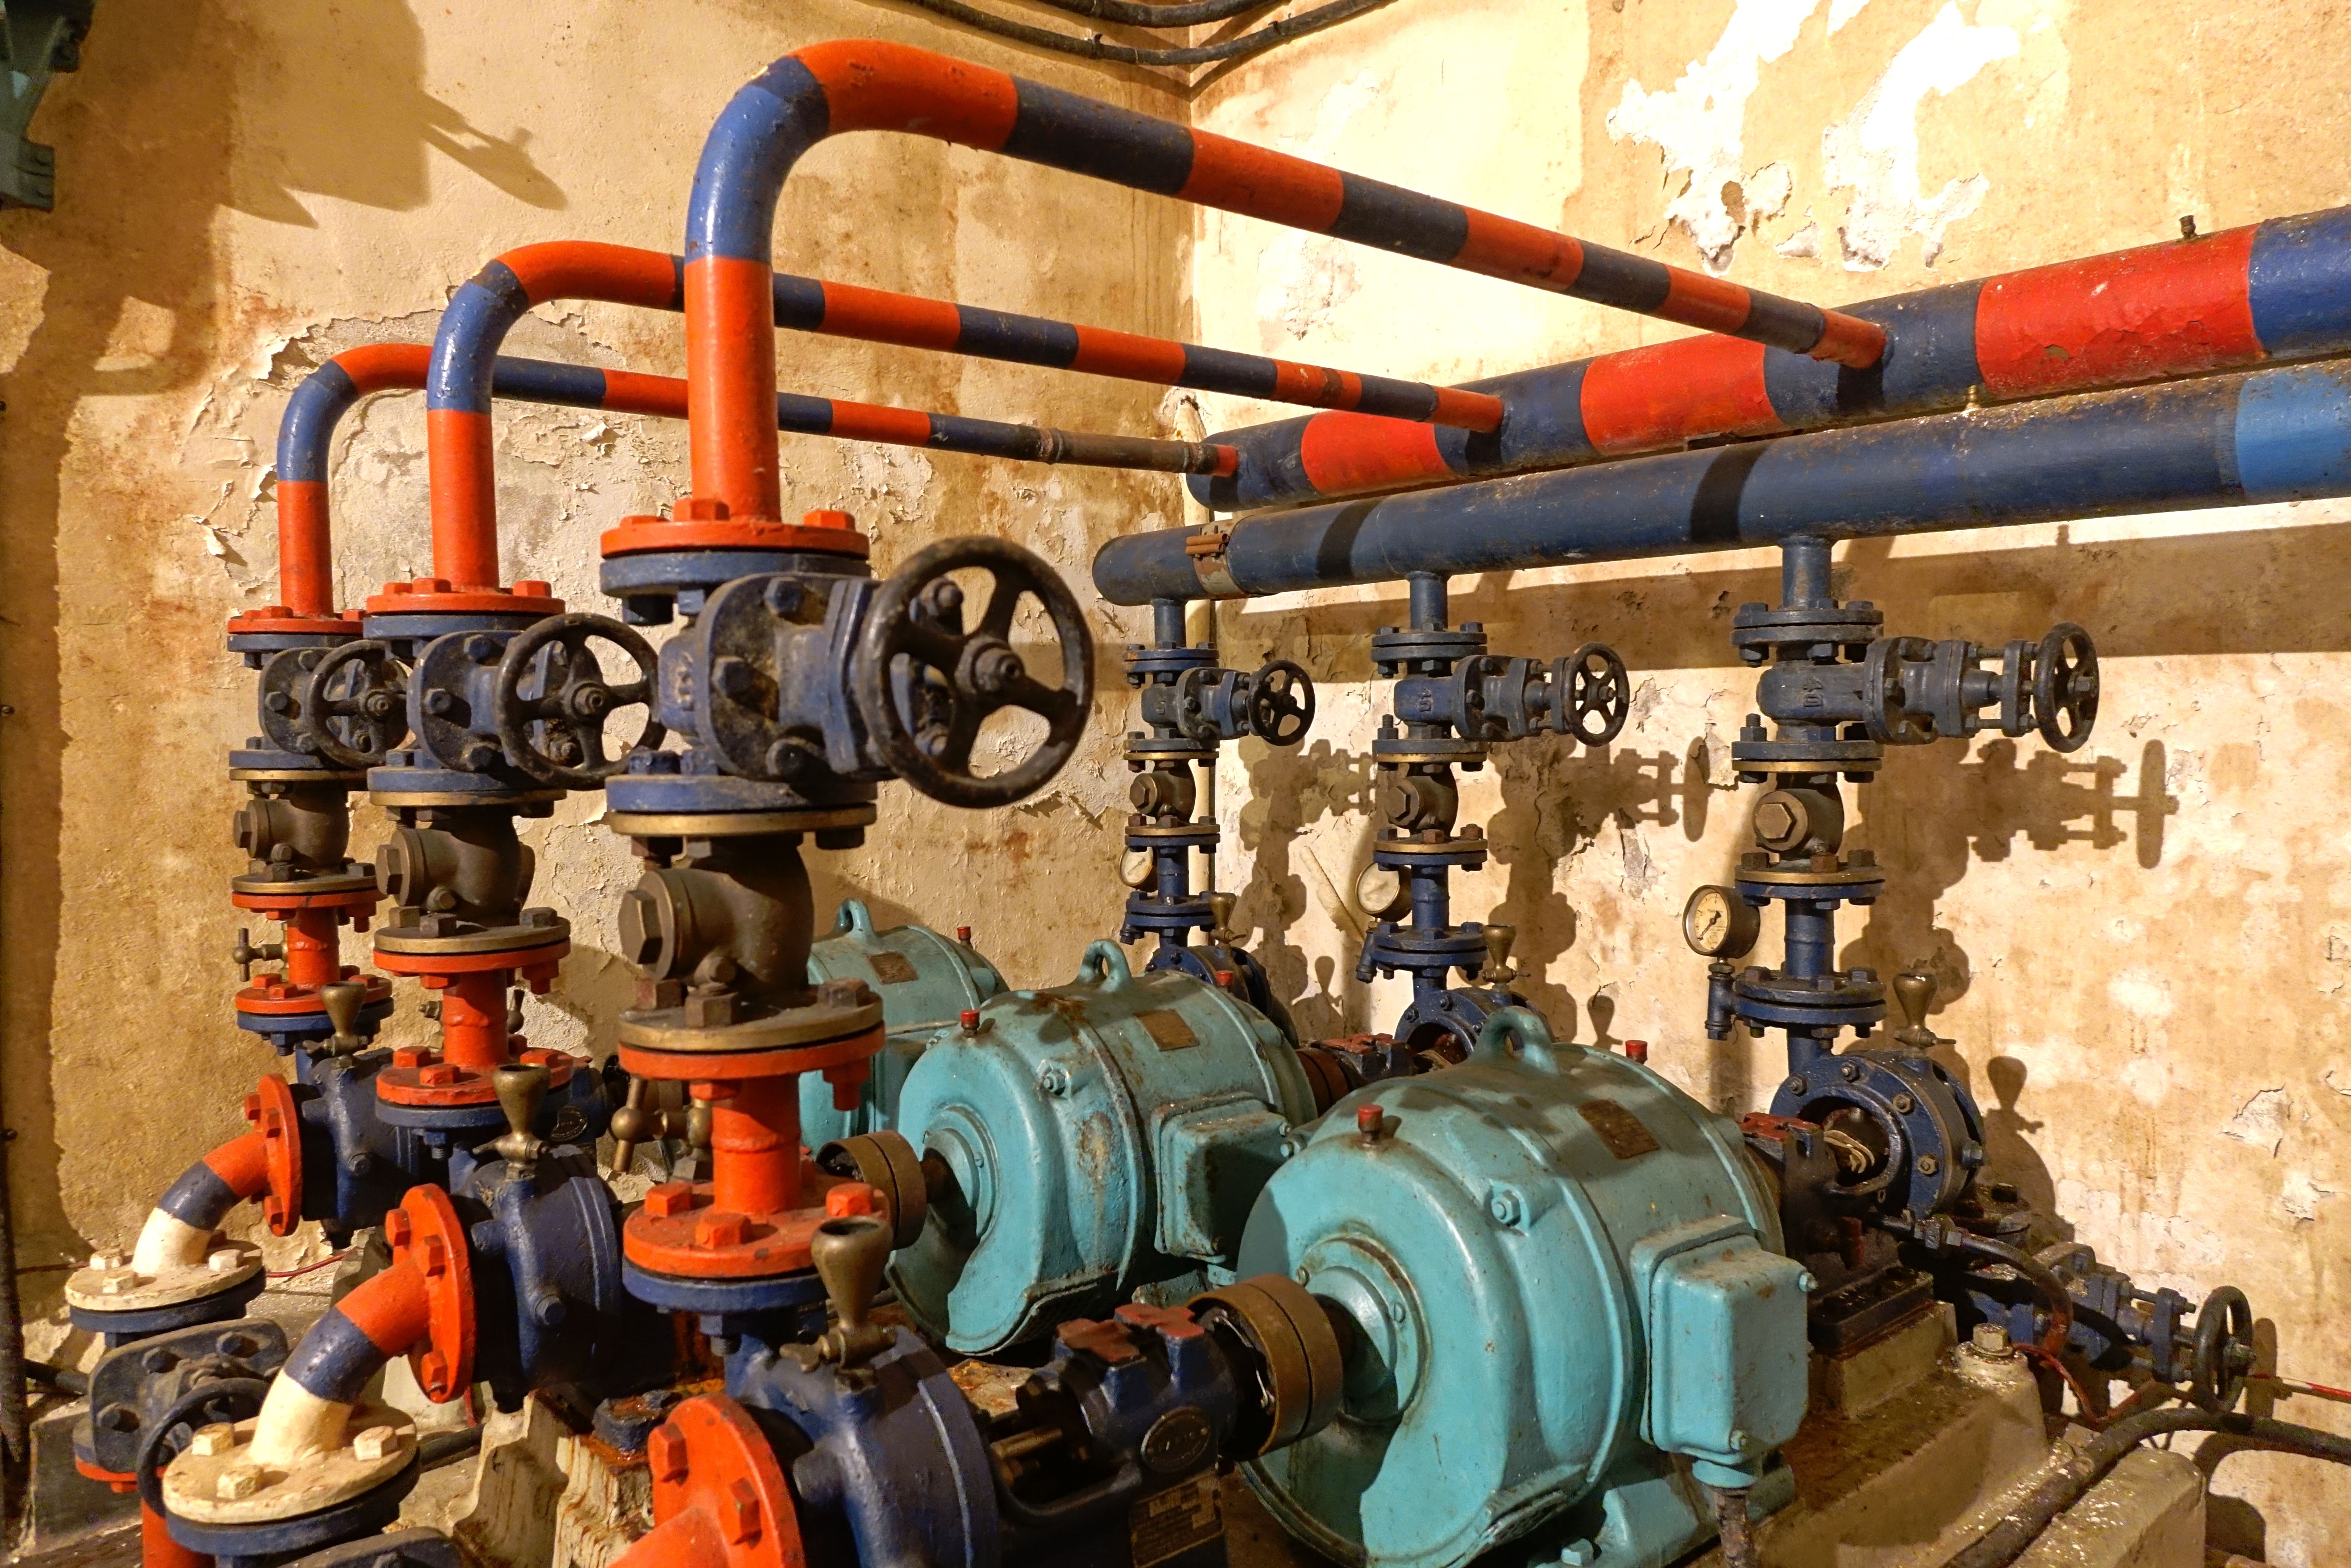
A pump room.
A close up view of industrial pipes valves and pumps with blue and red colored pipes located against a wall in the pump room
an industrial setting featuring pipes, valves, and pumps in blue and red colors, captured from a side angle with natural lighting and a weathered wall background creating an industrial atmosphere.
Labels: Machine, Wheel, Person, Plumbing, Motor, Architecture, Building, Factory, Engine, Pipes, Pump Room, pump